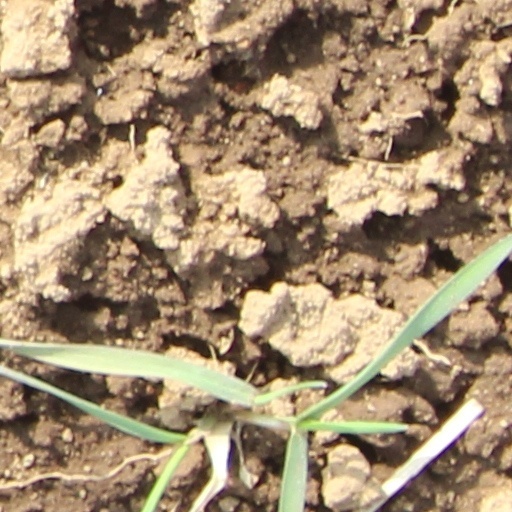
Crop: wheat